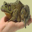
Label: frog